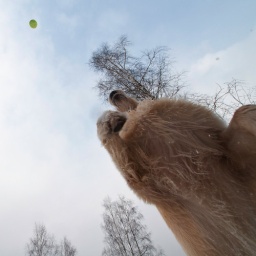
Golden retriver: flying in the sky